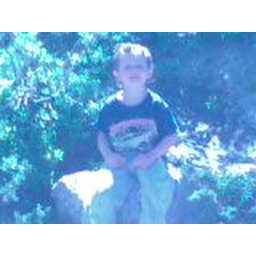
Darries on a rock at the creek in Lamoille canyon